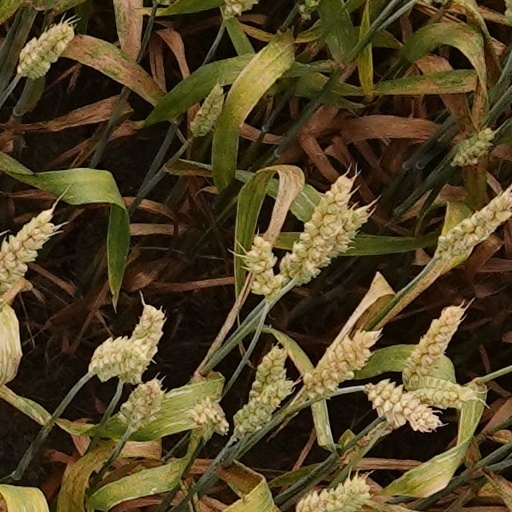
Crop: wheat